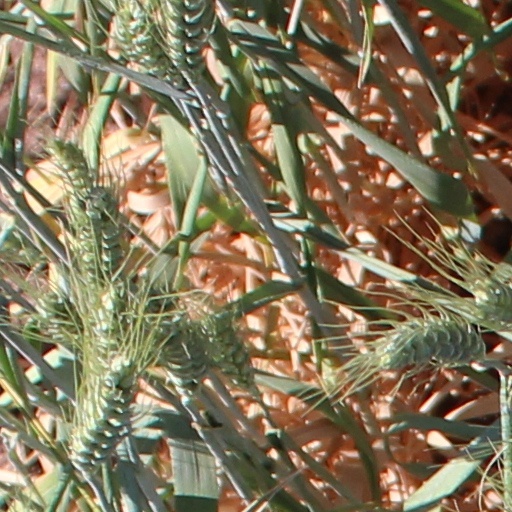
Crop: wheat